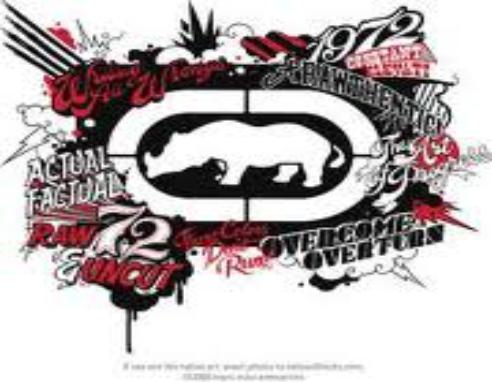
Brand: EKCO
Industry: Clothes